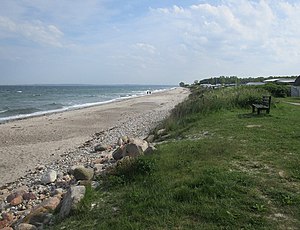
Bognæs (Vabs)
Strand ved Bognæs
Strand ved Bognæs (tysk Booknis)
Bognæs eller Booknis er navnet på en bebyggelse og et gods i det østlige Svansø i Sydslesvig, beliggende midtvejs mellem Store Vabs og Damp. Bognæs markerer den sydøstlige pynt af halvøen Svans.